Hafei Baili

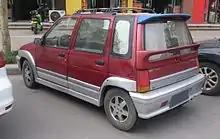
Hafei Baili rear quarter

The Hafei Baili was inspired largely from the Daewoo Tico. The car was equipped with an inline-three water-cooled 0.870 liter engine, producing 30kW and 64Nm of torque.